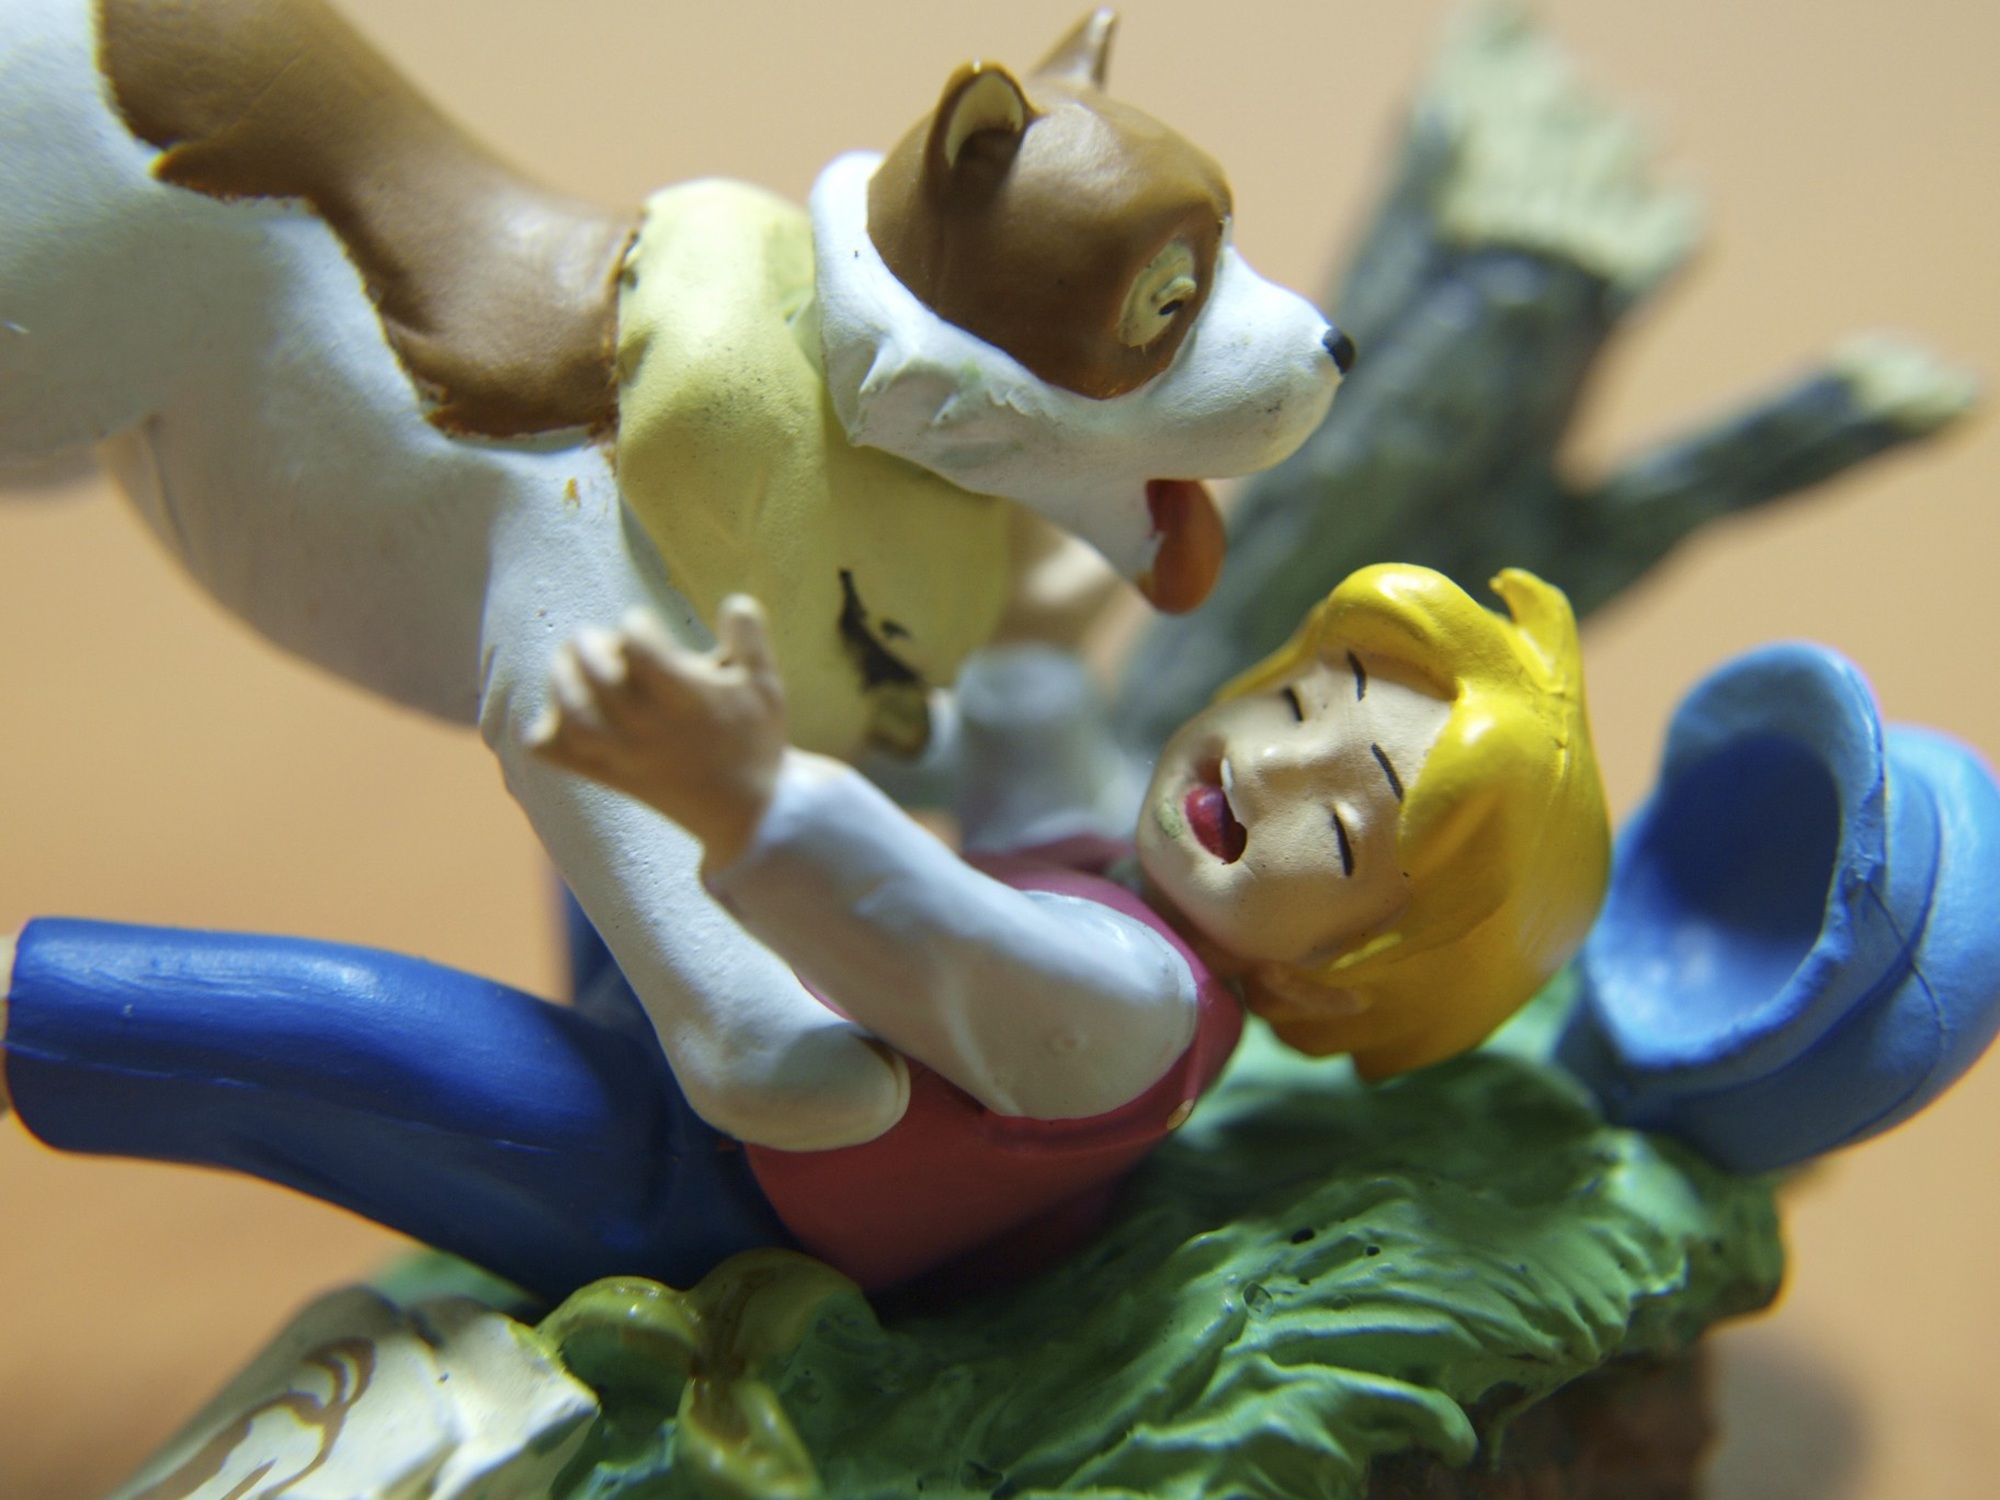
boy, dog, pet, child, playing, toy, childhood, friend, playful, fun, happy, figurine, action figure, army men